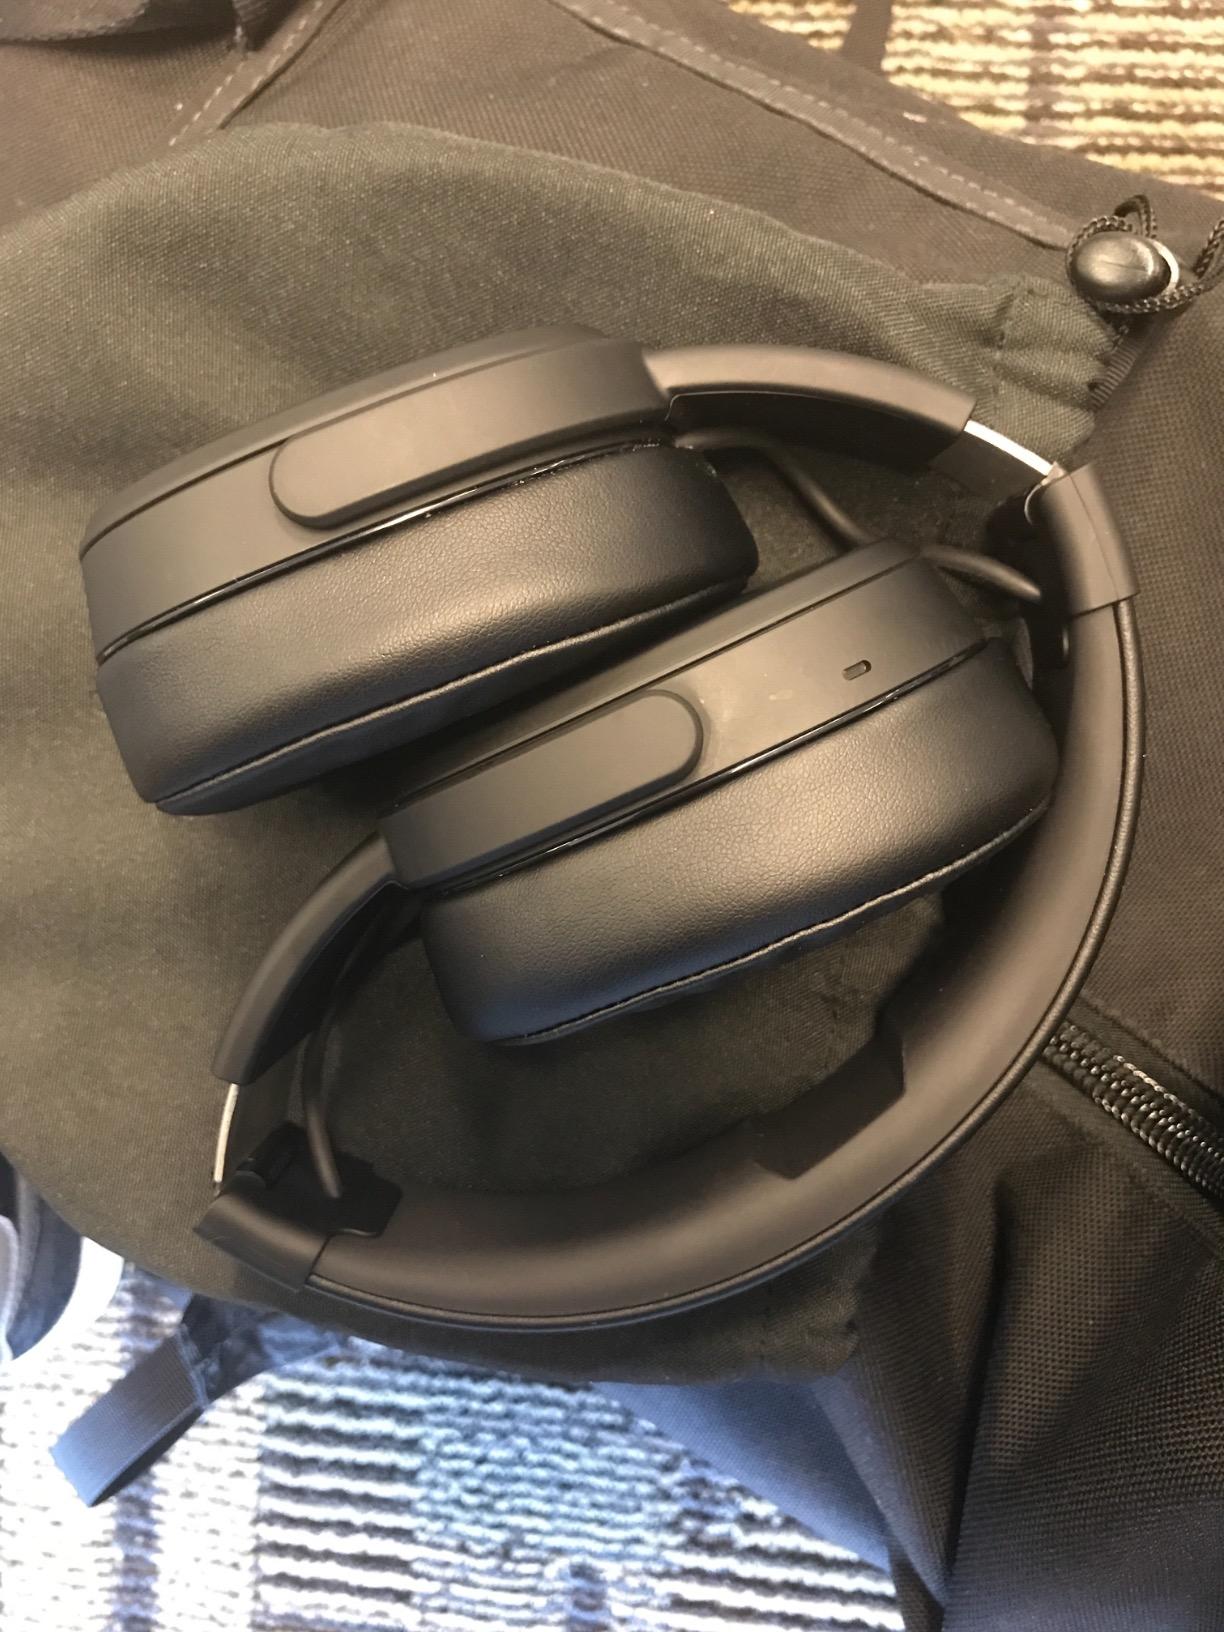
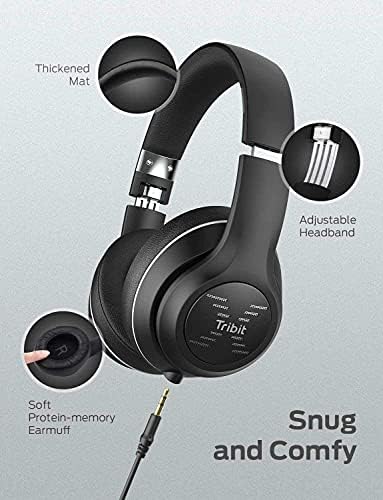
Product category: headphones
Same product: no